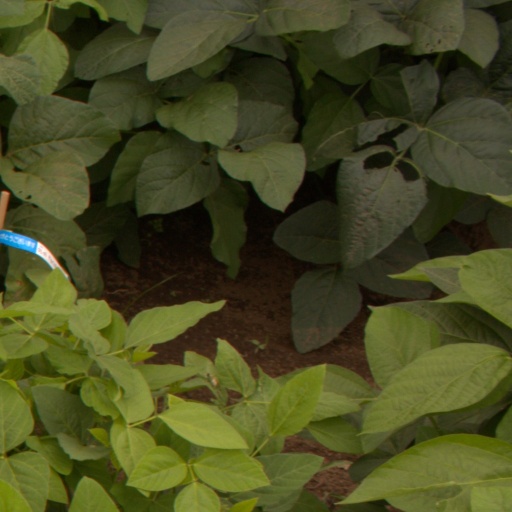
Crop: soybean